Dick Lövgren

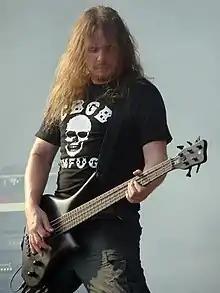
Lövgren in 2008

Lövgren joined Meshuggah in 2004 after the band lost their bass guitarist, Gustaf Hielm, in 2001. In the same year, they released their EP "I", that contains just one track of the same name, that lasts twenty-one minutes. However, Lövgren did not play in Meshuggah's recording sessions until their highly successful album, "obZen" (2008). This was due to the album finish deadline while recording "Catch Thirtythree", so the drum and bass tracks were recorded digitally. He also released a highly acclaimed fusion-jazz album, "Lounge", with the Swedish Nica Group ensemble. All tracks were composed by Lövgren, and the album shows his creativity as well as jazz-styled playing skills.